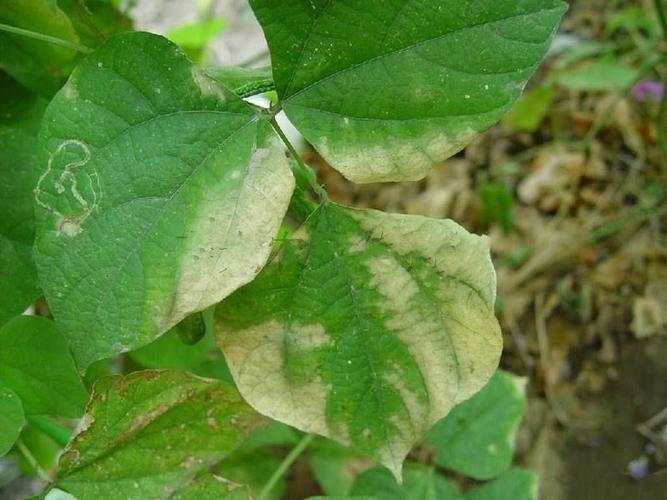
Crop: unknown
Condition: bean_halo_blight